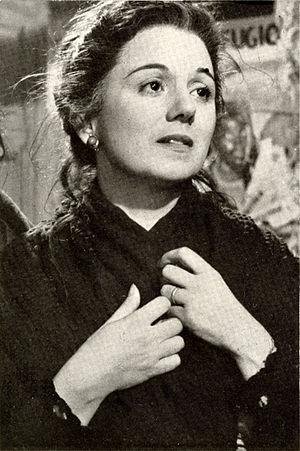
Clelia Matania, née le 18 septembre 1918 à Londres en Angleterre et morte le 13 octobre 1981 à Rome dans la région du Latium, est une actrice italienne.